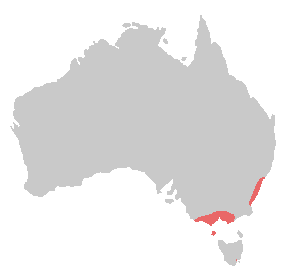
Le genre Cacatua regroupe des oiseaux connus sous les noms de cacatoès, appartenant à la famille des Cacatuidae qui se caractérisent par un plumage clair.
Le Cacatoès nasique est une espèce d'oiseau de l'ordre des Psittaciformes et de la famille des Cacatuidae originaire d'Australie.